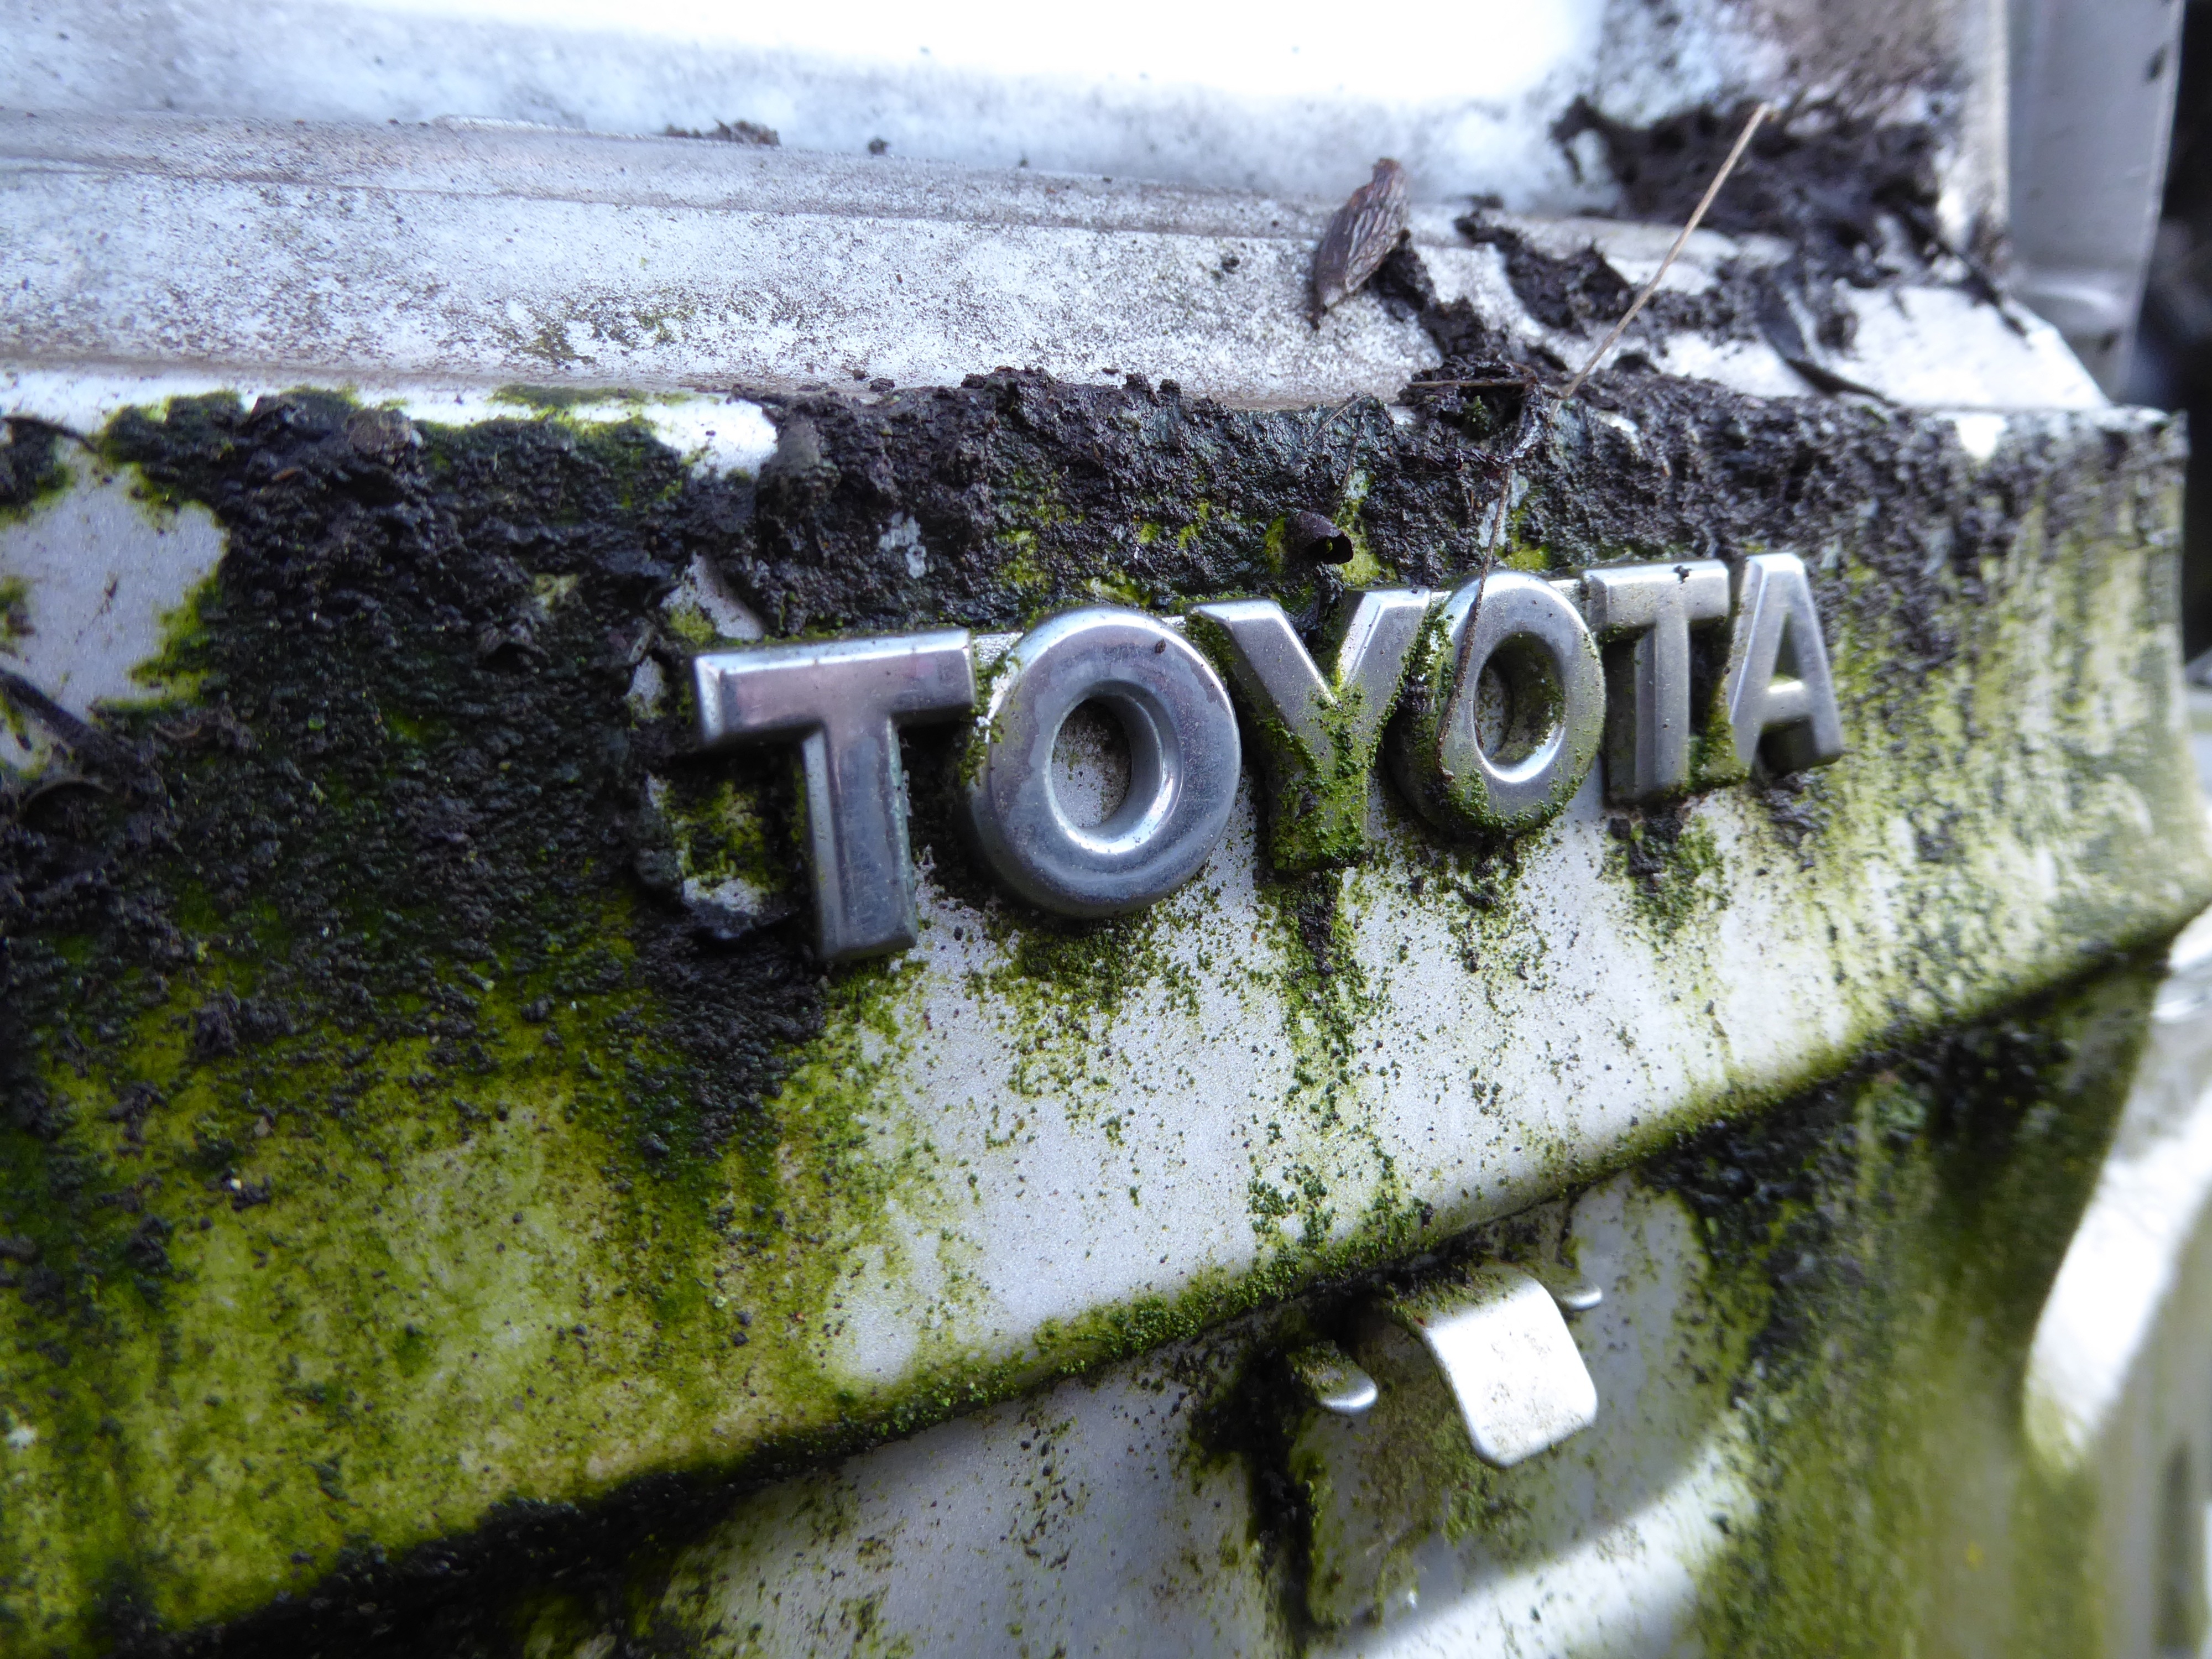
tree, water, number, moss, green, weather, toyota, discarded, expiration